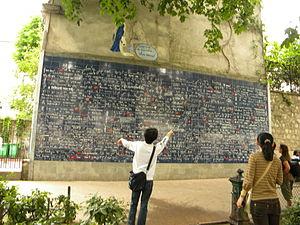
Le langage humain est un système qui regroupe le développement, l'acquisition, l'entretien et l'utilisation de systèmes complexes de communication, et désigne aussi la capacité humaine permettant ces processus. Une langue est un exemple spécifique d'un tel système de communication.